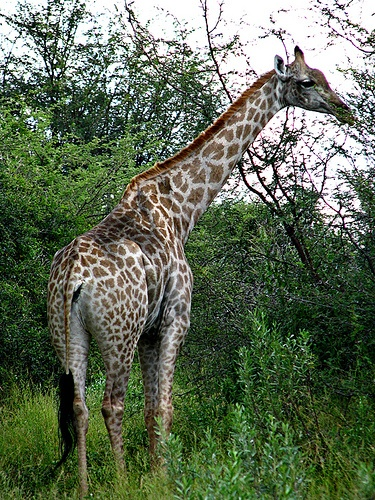
A giraffe standing in the grass near trees.
A giraffe in the wild eating leaves off of trees
The giraffe is eating leaves from the tree.
A tall giraffe standing in the middle of a green field.
A tall giraffe standing near bushes and trees.